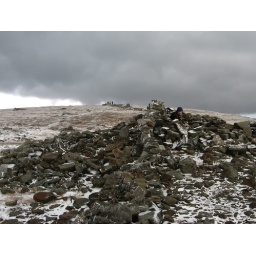
A hiker hunkers down in the lee of a small rock wall on the summit of Mount Moosilauke.